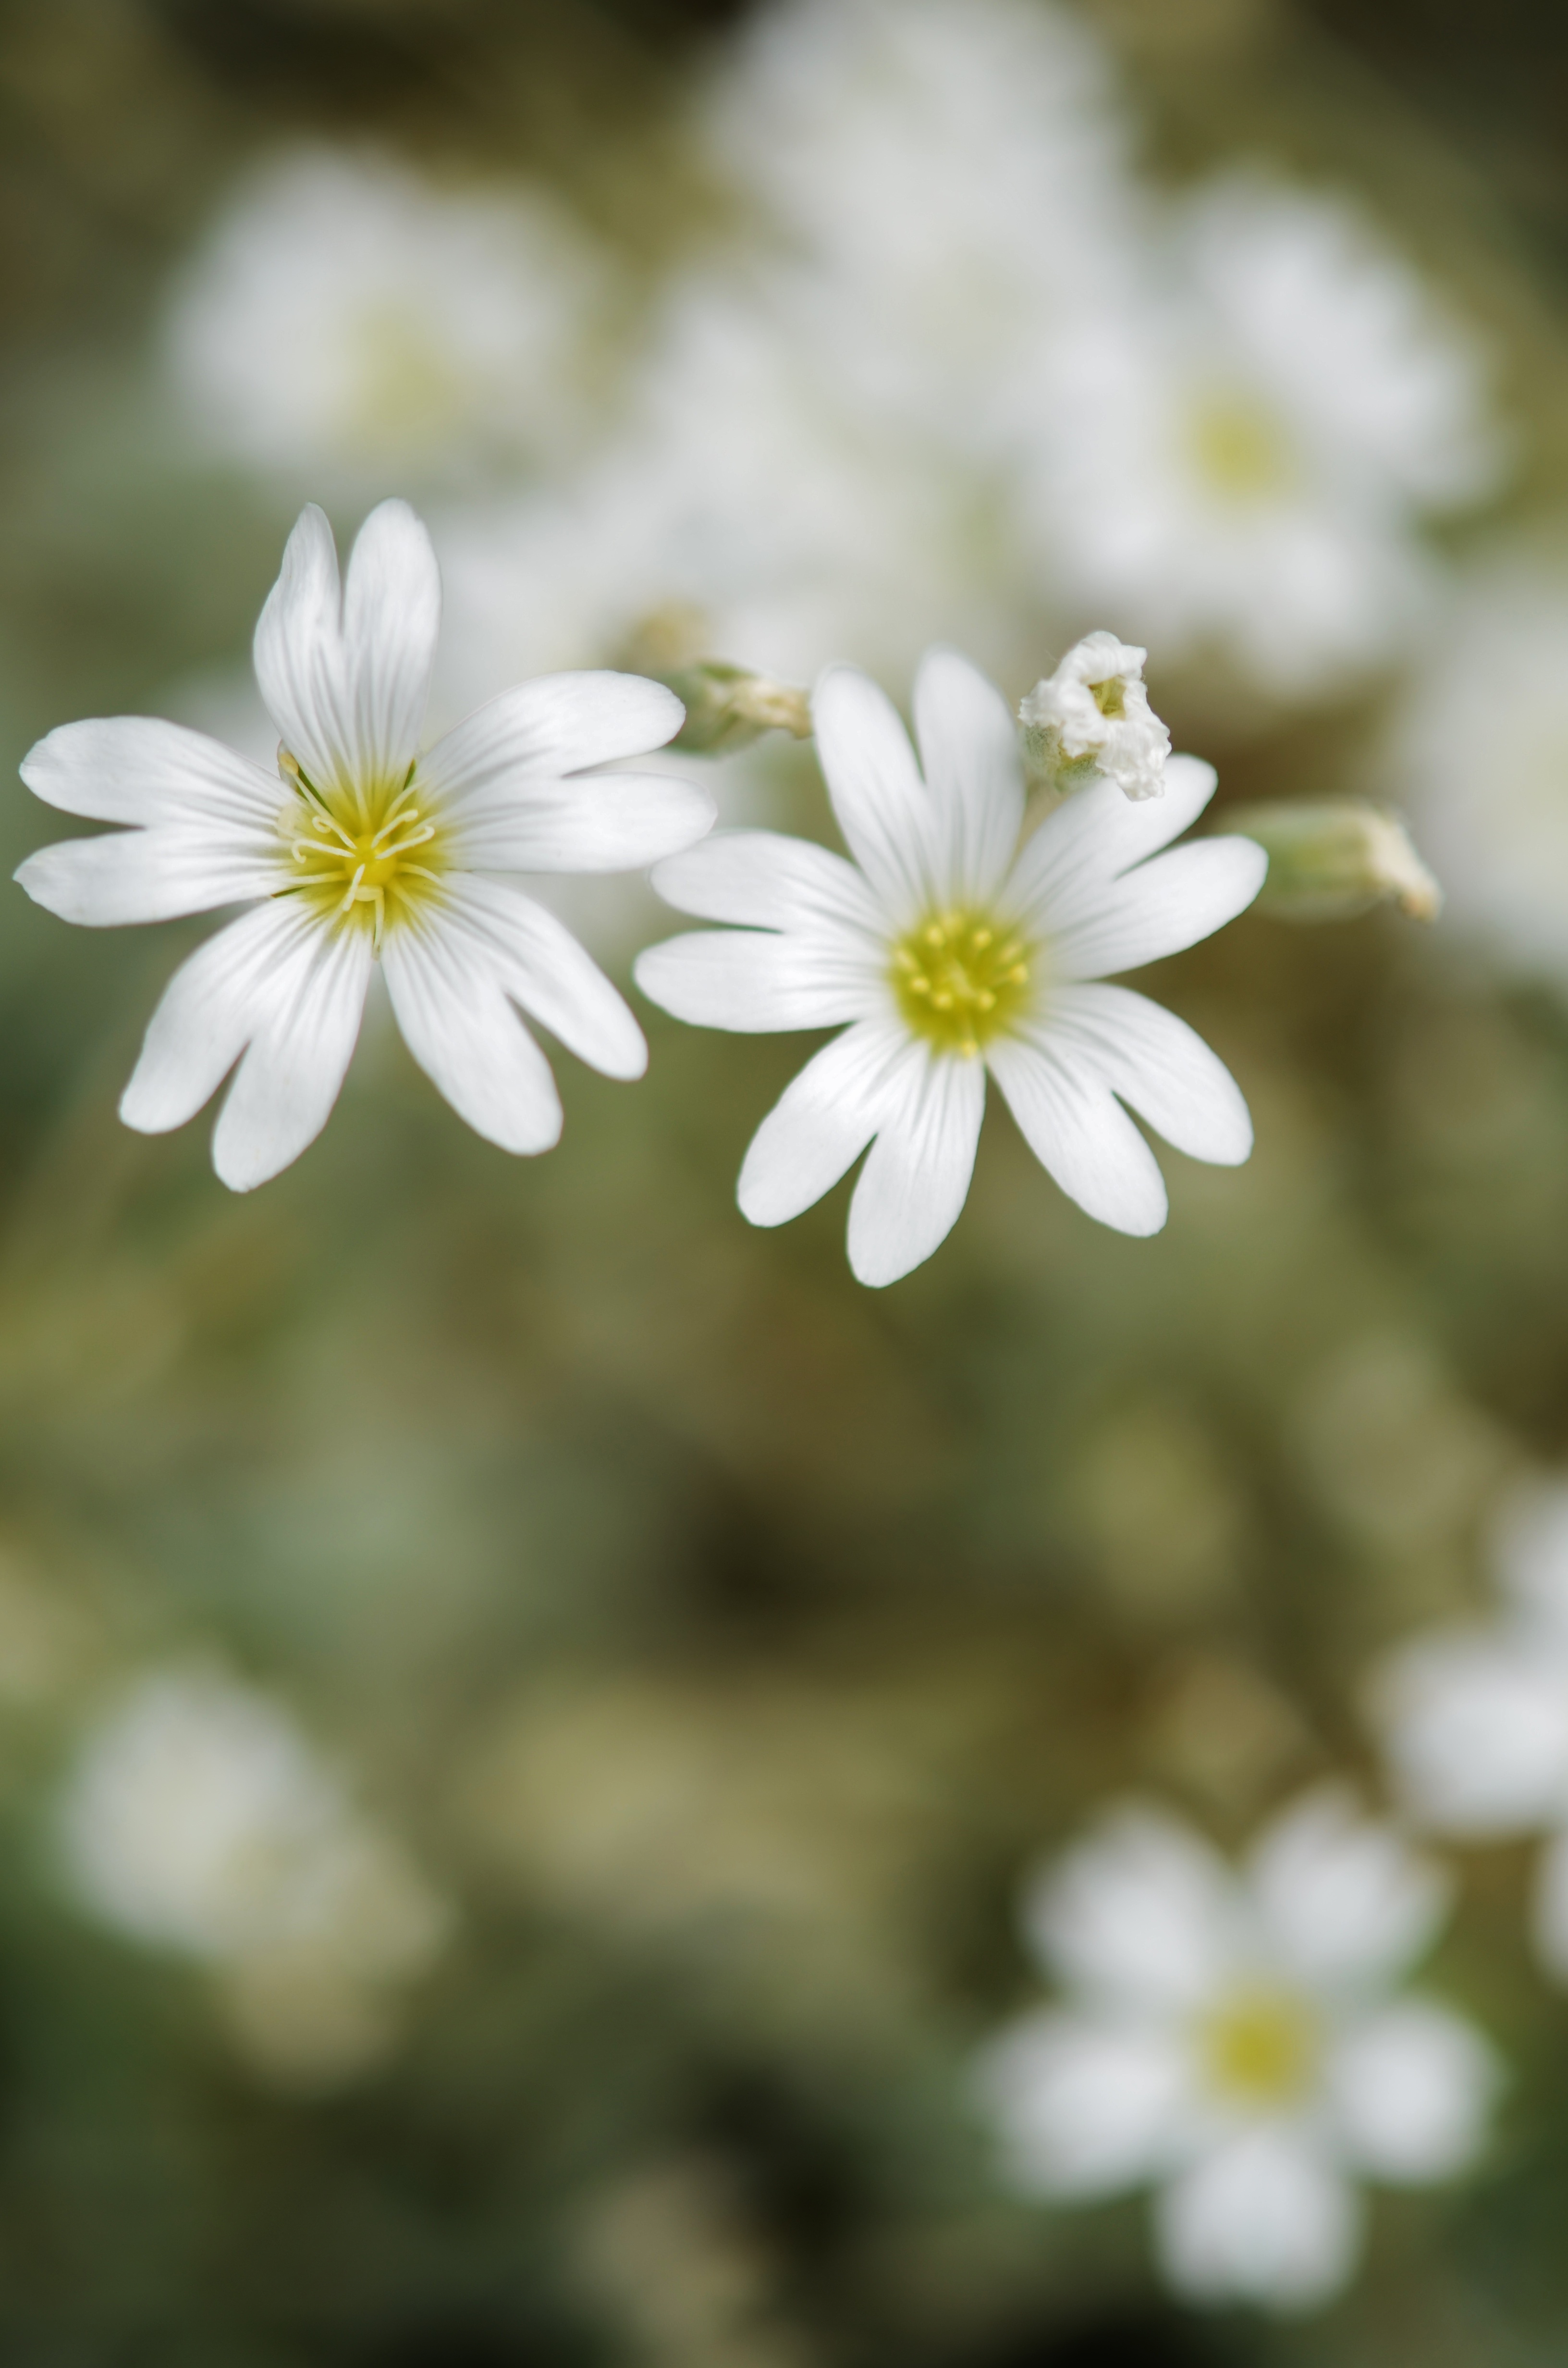
nature, blossom, plant, white, leaf, flower, petal, bloom, floral, daisy, green, natural, botany, blooming, garden, flora, wildflower, close up, macro photography, flowering plant, daisy family, oxeye daisy, plant stem, land plant